Pakistan and weapons of mass destruction

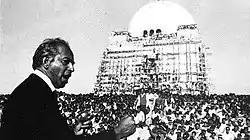

The first thing that was to be undertaken was the search for uranium, which continued from 1960 to 1963. Uranium deposits were discovered, and the first-ever national award was given to the PAEC. Mining of uranium began in the same year. Dr. Abdus Salam and Dr. Ishrat Hussain Usmani also sent a large number of scientists to pursue doctorate degrees in the field of nuclear technology and nuclear reactor technology. The next landmark under Dr. Abdus Salam was the establishment of PINSTECH – Pakistan Institute of Nuclear Science and Technology, at Nilore near Islamabad. The principal facility there was a 5MW research reactor, commissioned in 1965 and consisting of the PARR-I, which was upgraded to 10 MWe by Nuclear Engineering Division under Munir Ahmad Khan in 1990. The PARR-I reactor was, under the agreement signed by PAEC and ANL, provided by the US Government in 1965, and scientists from PAEC and ANL had led the construction. The Ayub Khan Military Government made then-science advisor to the Government, Abdus Salam, head of the IAEA delegation. Abdus Salam began lobbying for commercial nuclear power plants, and tirelessly advocated for nuclear power in Pakistan. In 1965, Salam's efforts finally paid off, and a Canadian firm signed a deal to provide the 137MWe CANDU reactor in Paradise Point, Karachi.